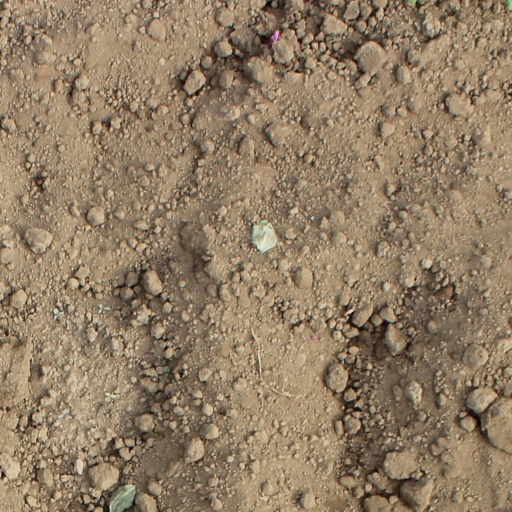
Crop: soybean